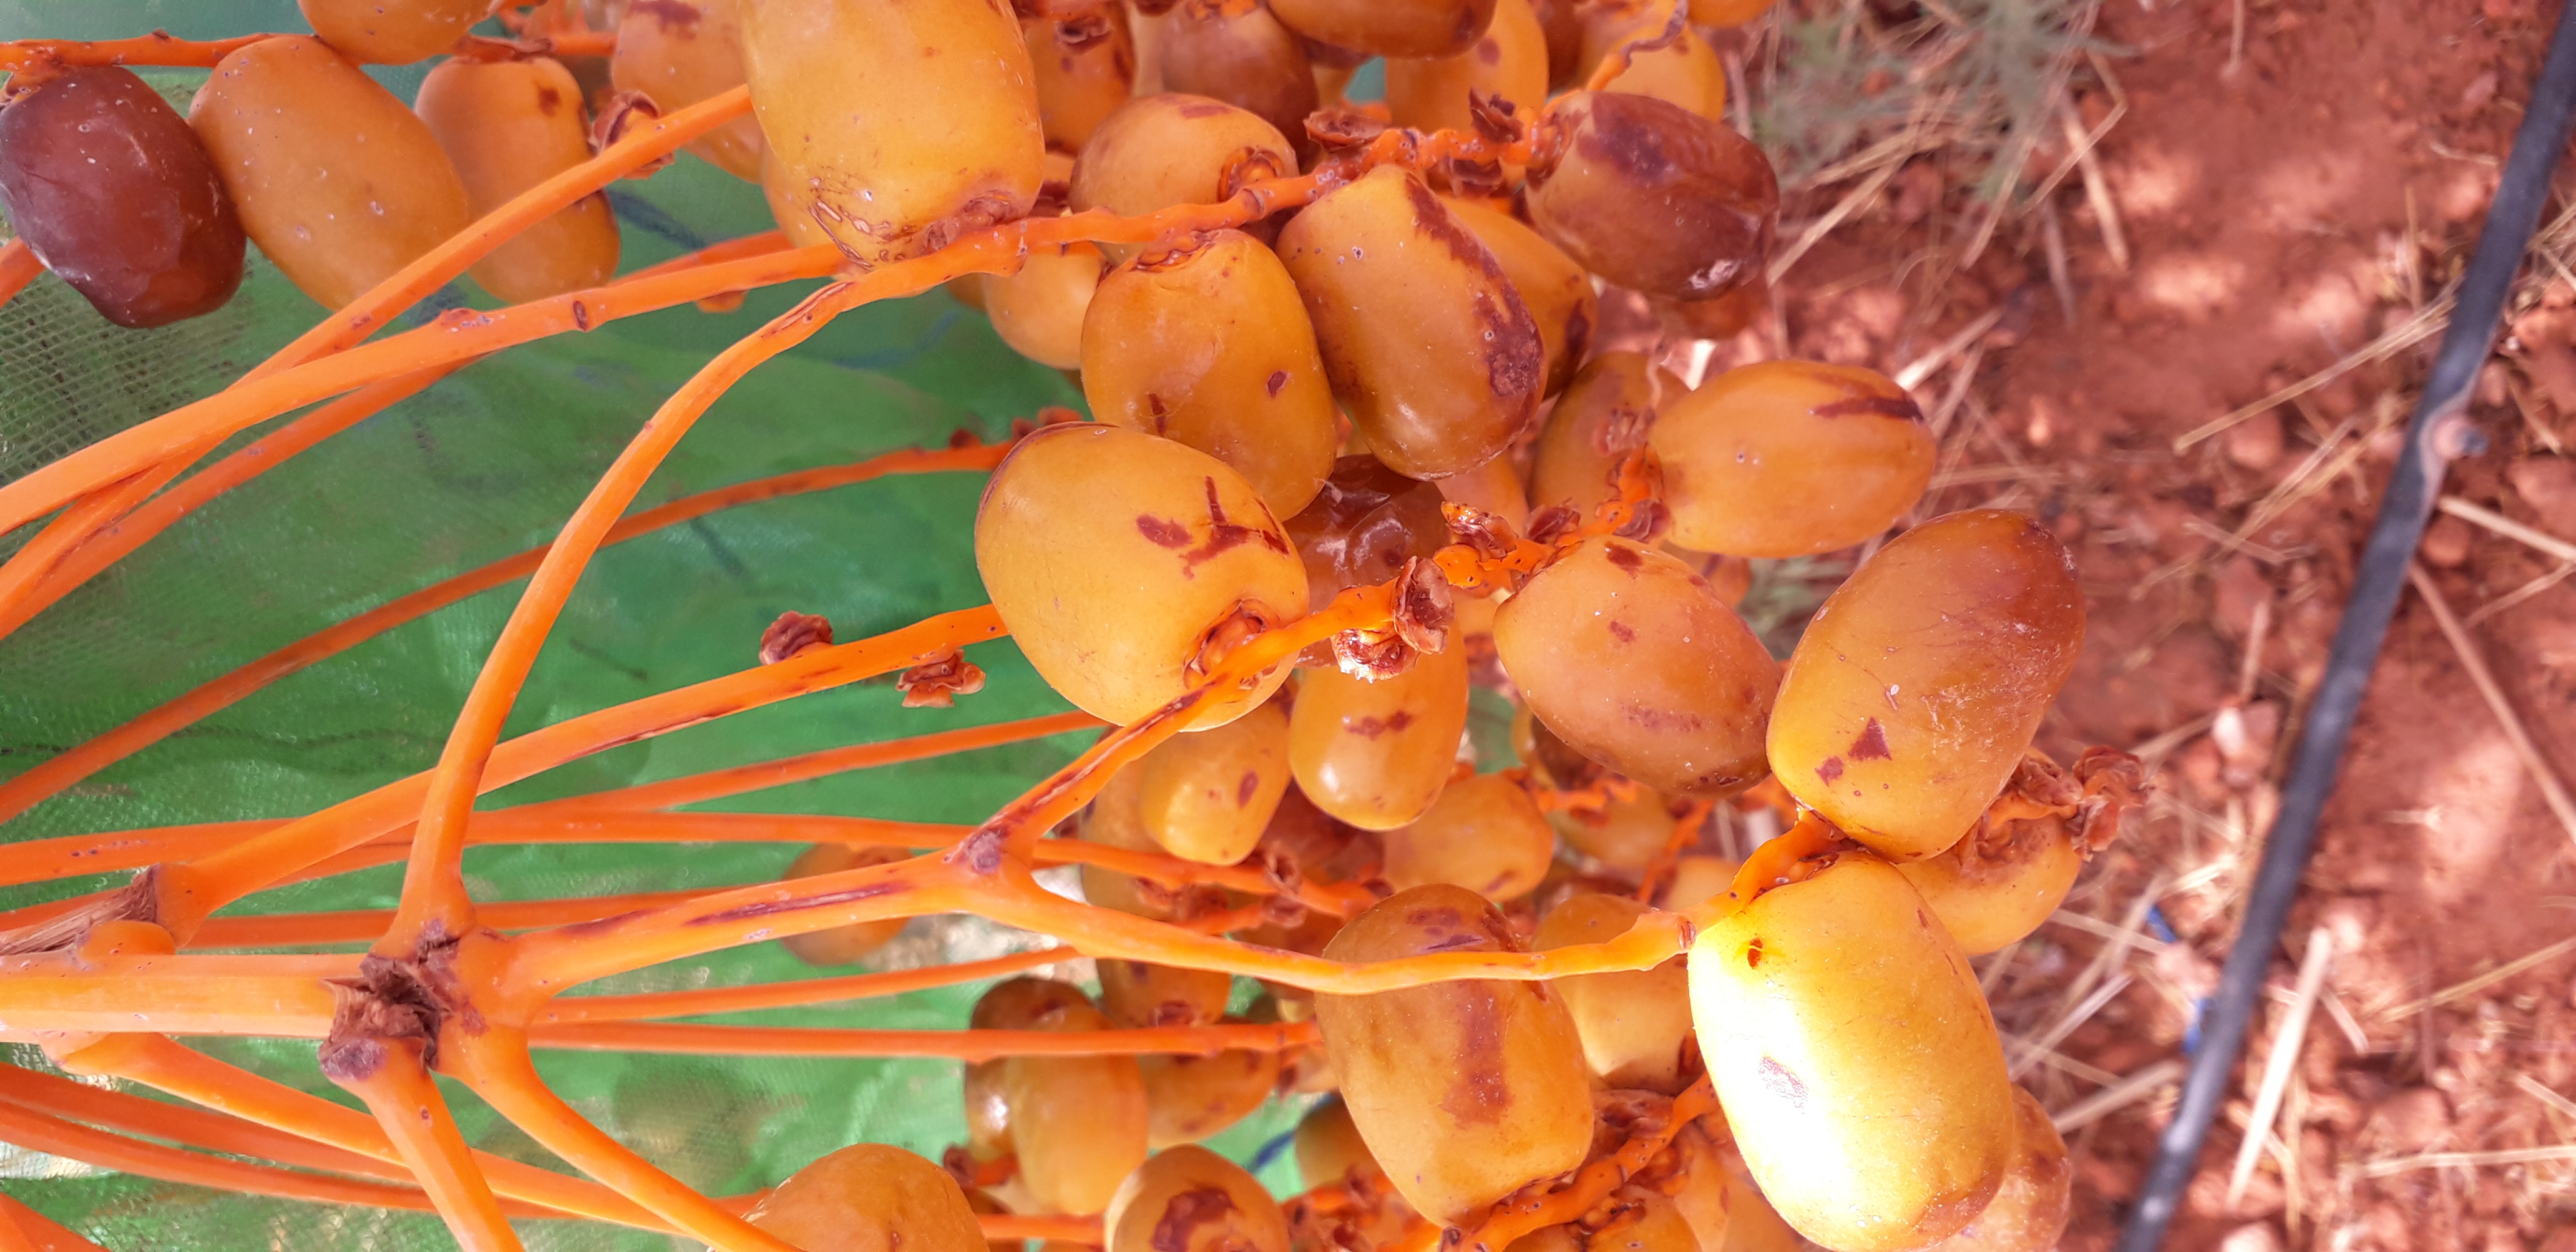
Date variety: Boufagous